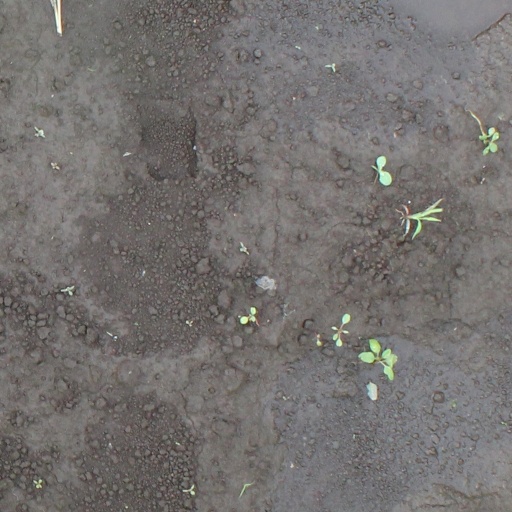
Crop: soybean